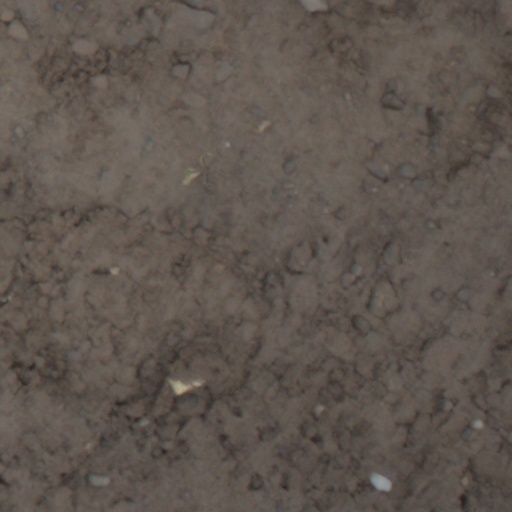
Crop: wheat